Fairchild Republic A-10 Thunderbolt II

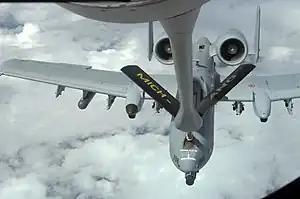
An A-10 Thunderbolt II refueling

The A-10's future remains a subject of debate. In 2007, the USAF expected it to remain in service until 2028 and possibly later, when it would likely be replaced by the Lockheed Martin F-35 Lightning II. Director of the Straus Military Reform Project of the Project On Government Oversight Winslow Wheeler, a critic of this plan, said that replacing the A-10 with the F-35 would be a "giant leap backwards" given the A-10's performance and the F-35's high costs. In 2012, the USAF considered the F-35B STOVL variant as a replacement CAS aircraft, but concluded that it could not generate sufficient sorties. In August 2013, Congress and the USAF examined various proposals, including the F-35 and the MQ-9 Reaper unmanned aerial vehicle filling the A-10's role. Proponents state that the A-10's armor and cannon are superior to aircraft such as the F-35 for ground attack, that guided munitions could be jammed, and that ground commanders commonly request A-10 support.